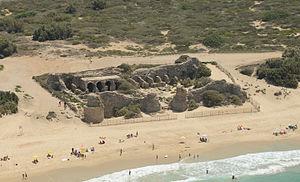
La citadelle d'Ashdod, connue en arabe sous le nom de Minat al-Qal'a, est une ancienne forteresse qui protégeait le port de la vieille ville d'Ashdod. Abandonnée à la fin du XIIIᵉ siècle, la citadelle est aujourd'hui en ruine.